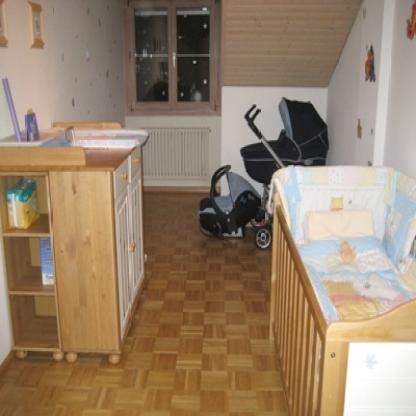
Scene: Indoor